South Boston Railroad

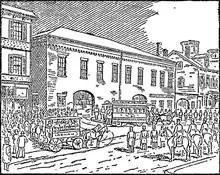
Drawing of a South Boston Railroad horsecar departing from the Broadway Carhouse while under police guard, during the 1887 strike

Originally formed as the Broadway Railroad, the company was incorporated on April 29, 1854, and commenced operations four years later. The original route granted to the railway ran from South Boston Point (now City Point), at the eastern extremity of Fourth Street, to a point near the intersection of Broadway and Turnpike Street (now Dorchester Avenue), where it merged with the tracks of the Dorchester Avenue Railroad. In 1868 the company changed its name to the South Boston Railroad.